Killing of Lily Peters

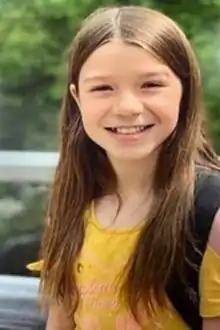
Lily Peters

On April 24, 2022, Liliana Mae "Lily" Peters, a 10-year old American girl, was killed and raped in Chippewa Falls, Wisconsin. The killing gained significant attention and media coverage due to the ages of both the victim and the suspect.